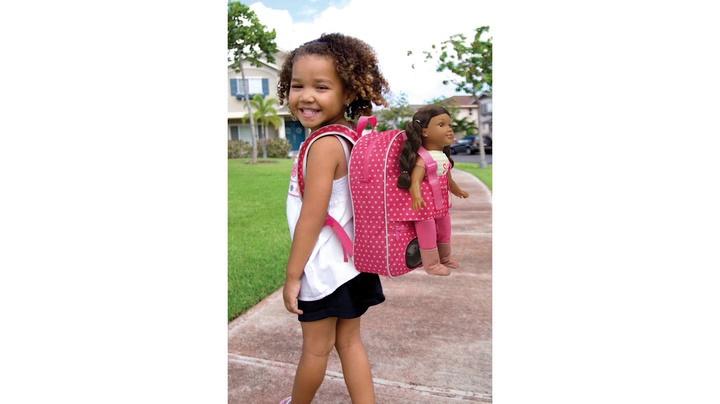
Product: Badger Basket Chevron Upholstered Doll Sofa with Foldout Bed (fits American Girl Dolls), Pink/White
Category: Toys & Games | Dolls & Accessories | Doll Accessories | Furniture
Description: Soft doll furniture that unfolds into a bed for fun play sleepovers.
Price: $37.49
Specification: ASIN:B01EOA7ZHC|ShippingWeight:2.55pounds(Viewshippingratesandpolicies)|DateFirstAvailable:April22,2016